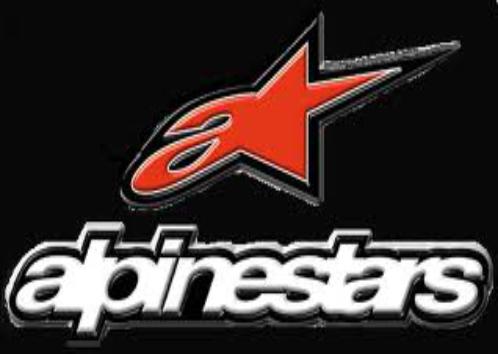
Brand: alpinestars-1
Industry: Clothes